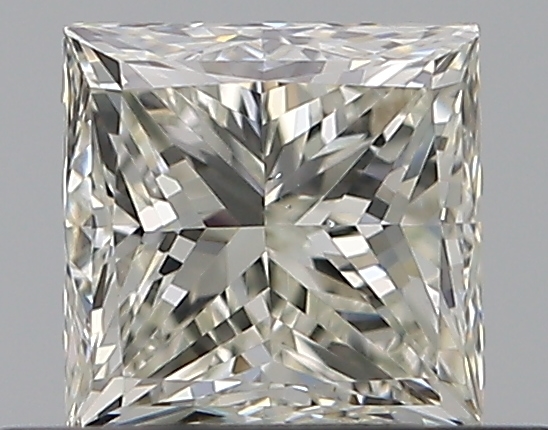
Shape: princess
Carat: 0.5
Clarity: SI1
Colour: K
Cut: VG
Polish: EX
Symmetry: GD
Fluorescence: N
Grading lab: GIA
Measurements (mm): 4.22 x 4.19 x 3.16